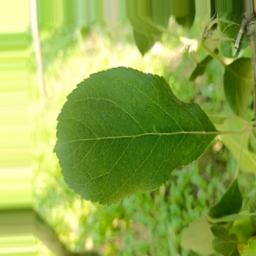
Label: Healthy